Low-carbohydrate diet

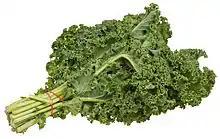
Like other leafy vegetables, curly kale is a food that is low in carbohydrates.

There is evidence that the quality, rather than the quantity, of carbohydrate in a diet is important for health, and that high-fiber slow-digesting carbohydrate-rich foods are healthful while highly refined and sugary foods are less so. A diet chosen to address health concerns should be tailored to the individual's specific needs.